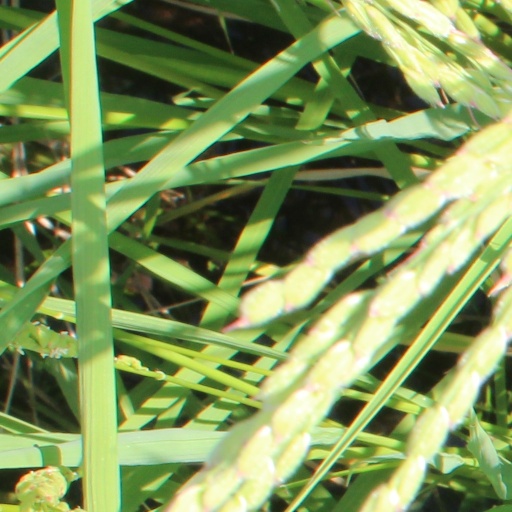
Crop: rice